Knapdale

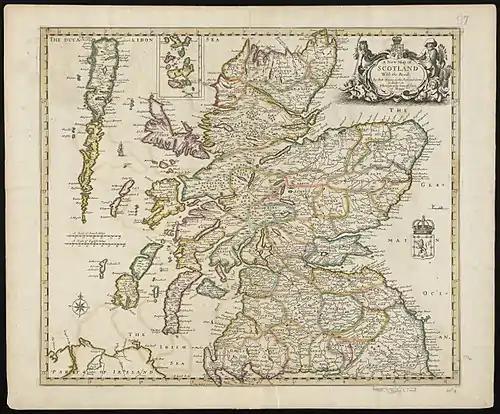
A 1689 map of mainland provinces (and individual islands), showing the wider province of Knapdale (in yellow); the north western border runs between "Ormaig" (adjacent to at the northern tip of Eilean Rìgh) and "Anagra"

An early reference to the Clan MacTavish lineage and presence in Knapdale comes from the Philological Society of London, the oldest learned society in Great Britain. One of its publications states: "...Our author's father was married to a daughter of Campbell of Ashfield, and her mother was a daughter of MacTavifh or Thomfon of Dunardary (type/spelling as shown). This is a very ancient and respectable family, who have inherited the estate of Dunardary for upwards of nine hundred years."